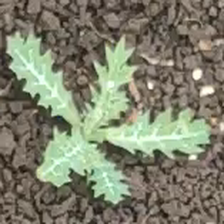
Weed species: Bilayat_(Mexicana_Argemone)